Long Beach, California

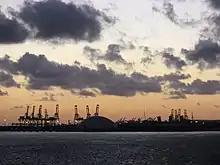
Northwest-facing view of the harbor and port at dusk

Although California's surfing scene is said to have gotten its start in Long Beach when in 1911 two surfers returned from Hawaii and the city hosted the first National Surfing and Paddleboard Championships in 1938, surfing is now uncommon in Long Beach due to a long breakwater built in 1949 to protect the United States Pacific Fleet. The breakwater reduces "mighty waves to mere lake-like lapping along the city's beaches". The fleet left in the 1990s, and now some residents are calling for it to be lowered or eliminated and the city has commissioned a $100,000 study for this purpose. In November 2019, the study concluded that any changes to the breakwater would be far too costly and could have potential impacts on the port of Long Beach, the port of Los Angeles, the oil islands, U.S. Naval Operations, Shoreline Marina, and the Peninsula.